Afton Down

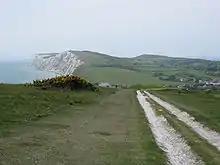
View of Afton Down looking towards Freshwater Bay

In the 17th century it was common for local people to descend the cliffs to collect seabirds and pick samphire. The birds were killed and plucked and their feathers sold, and the carcasses were sold to local fisherman to bait crab pots. The samphire was pickled and sent to London in barrels.